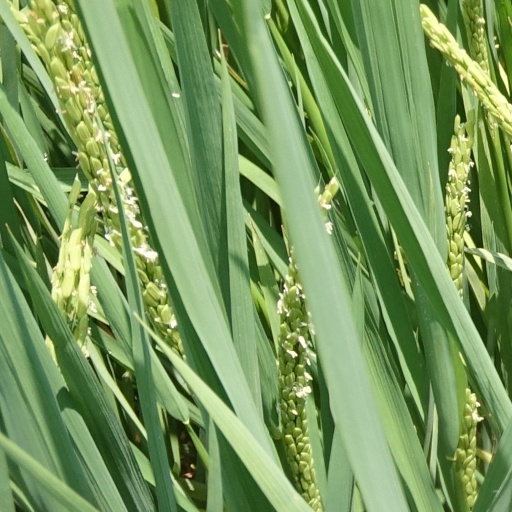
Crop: rice